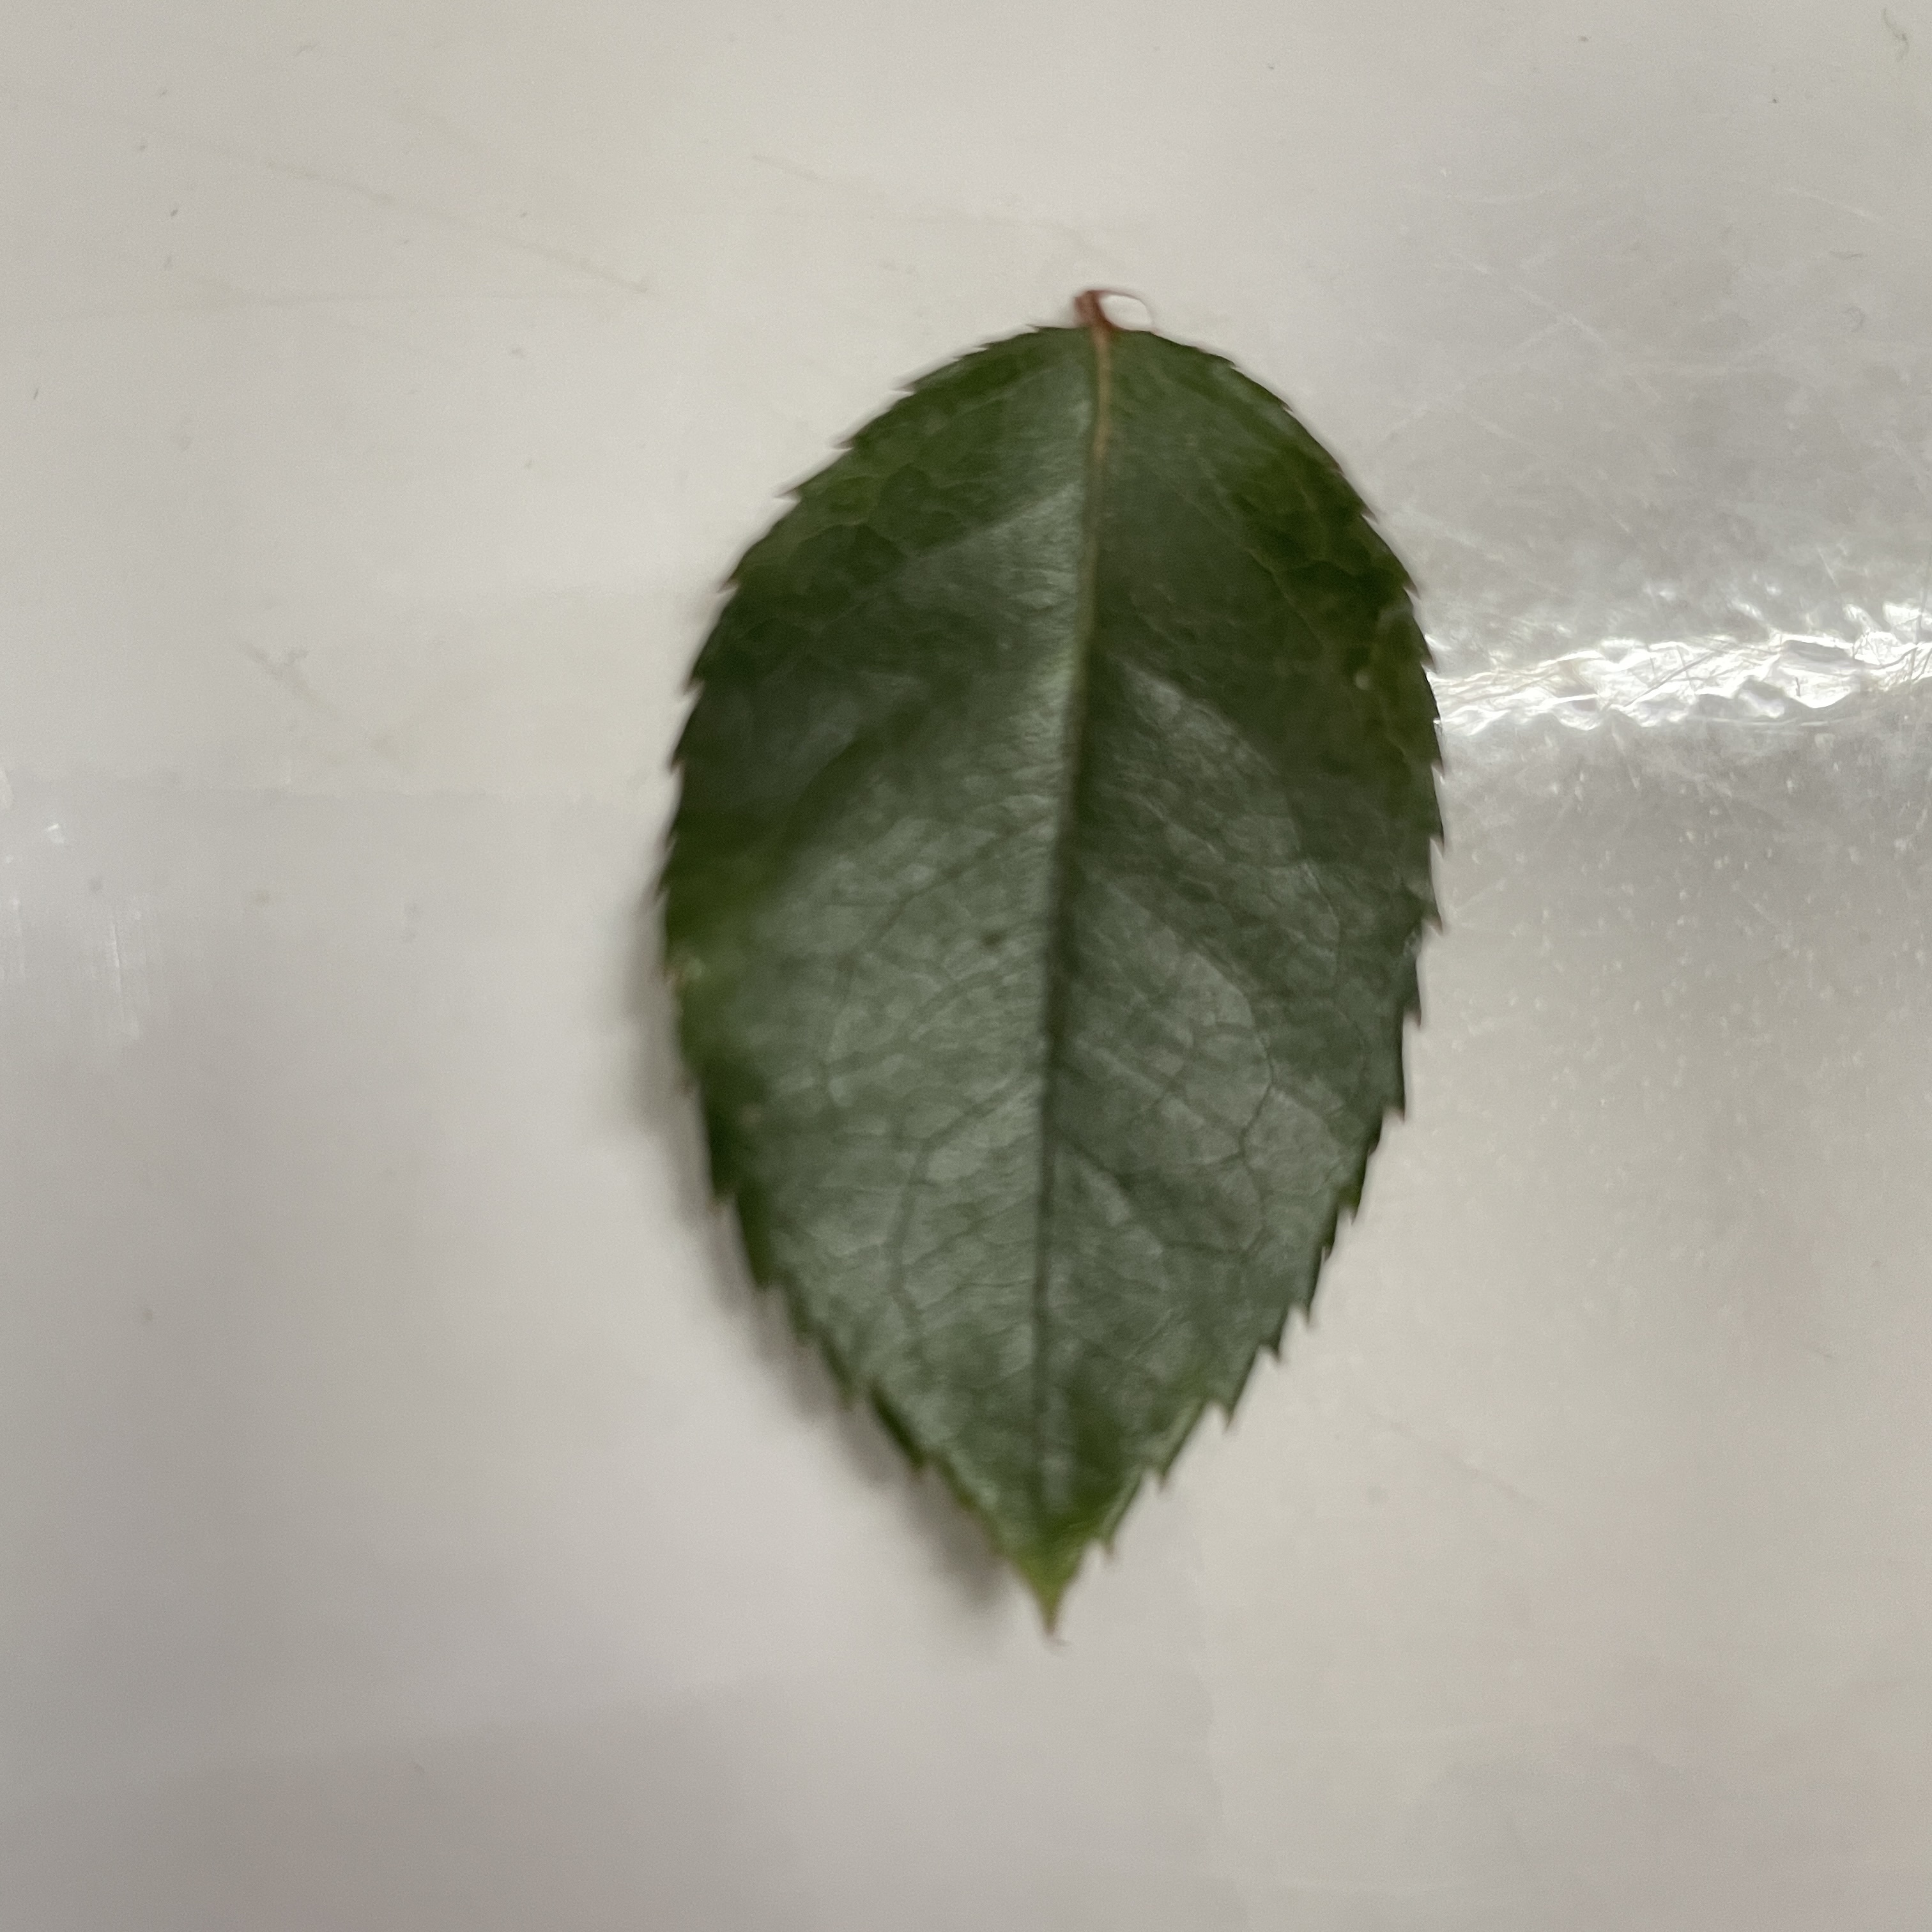
Label: Healthy Leaf